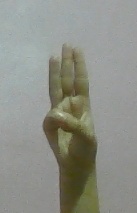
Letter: thaa